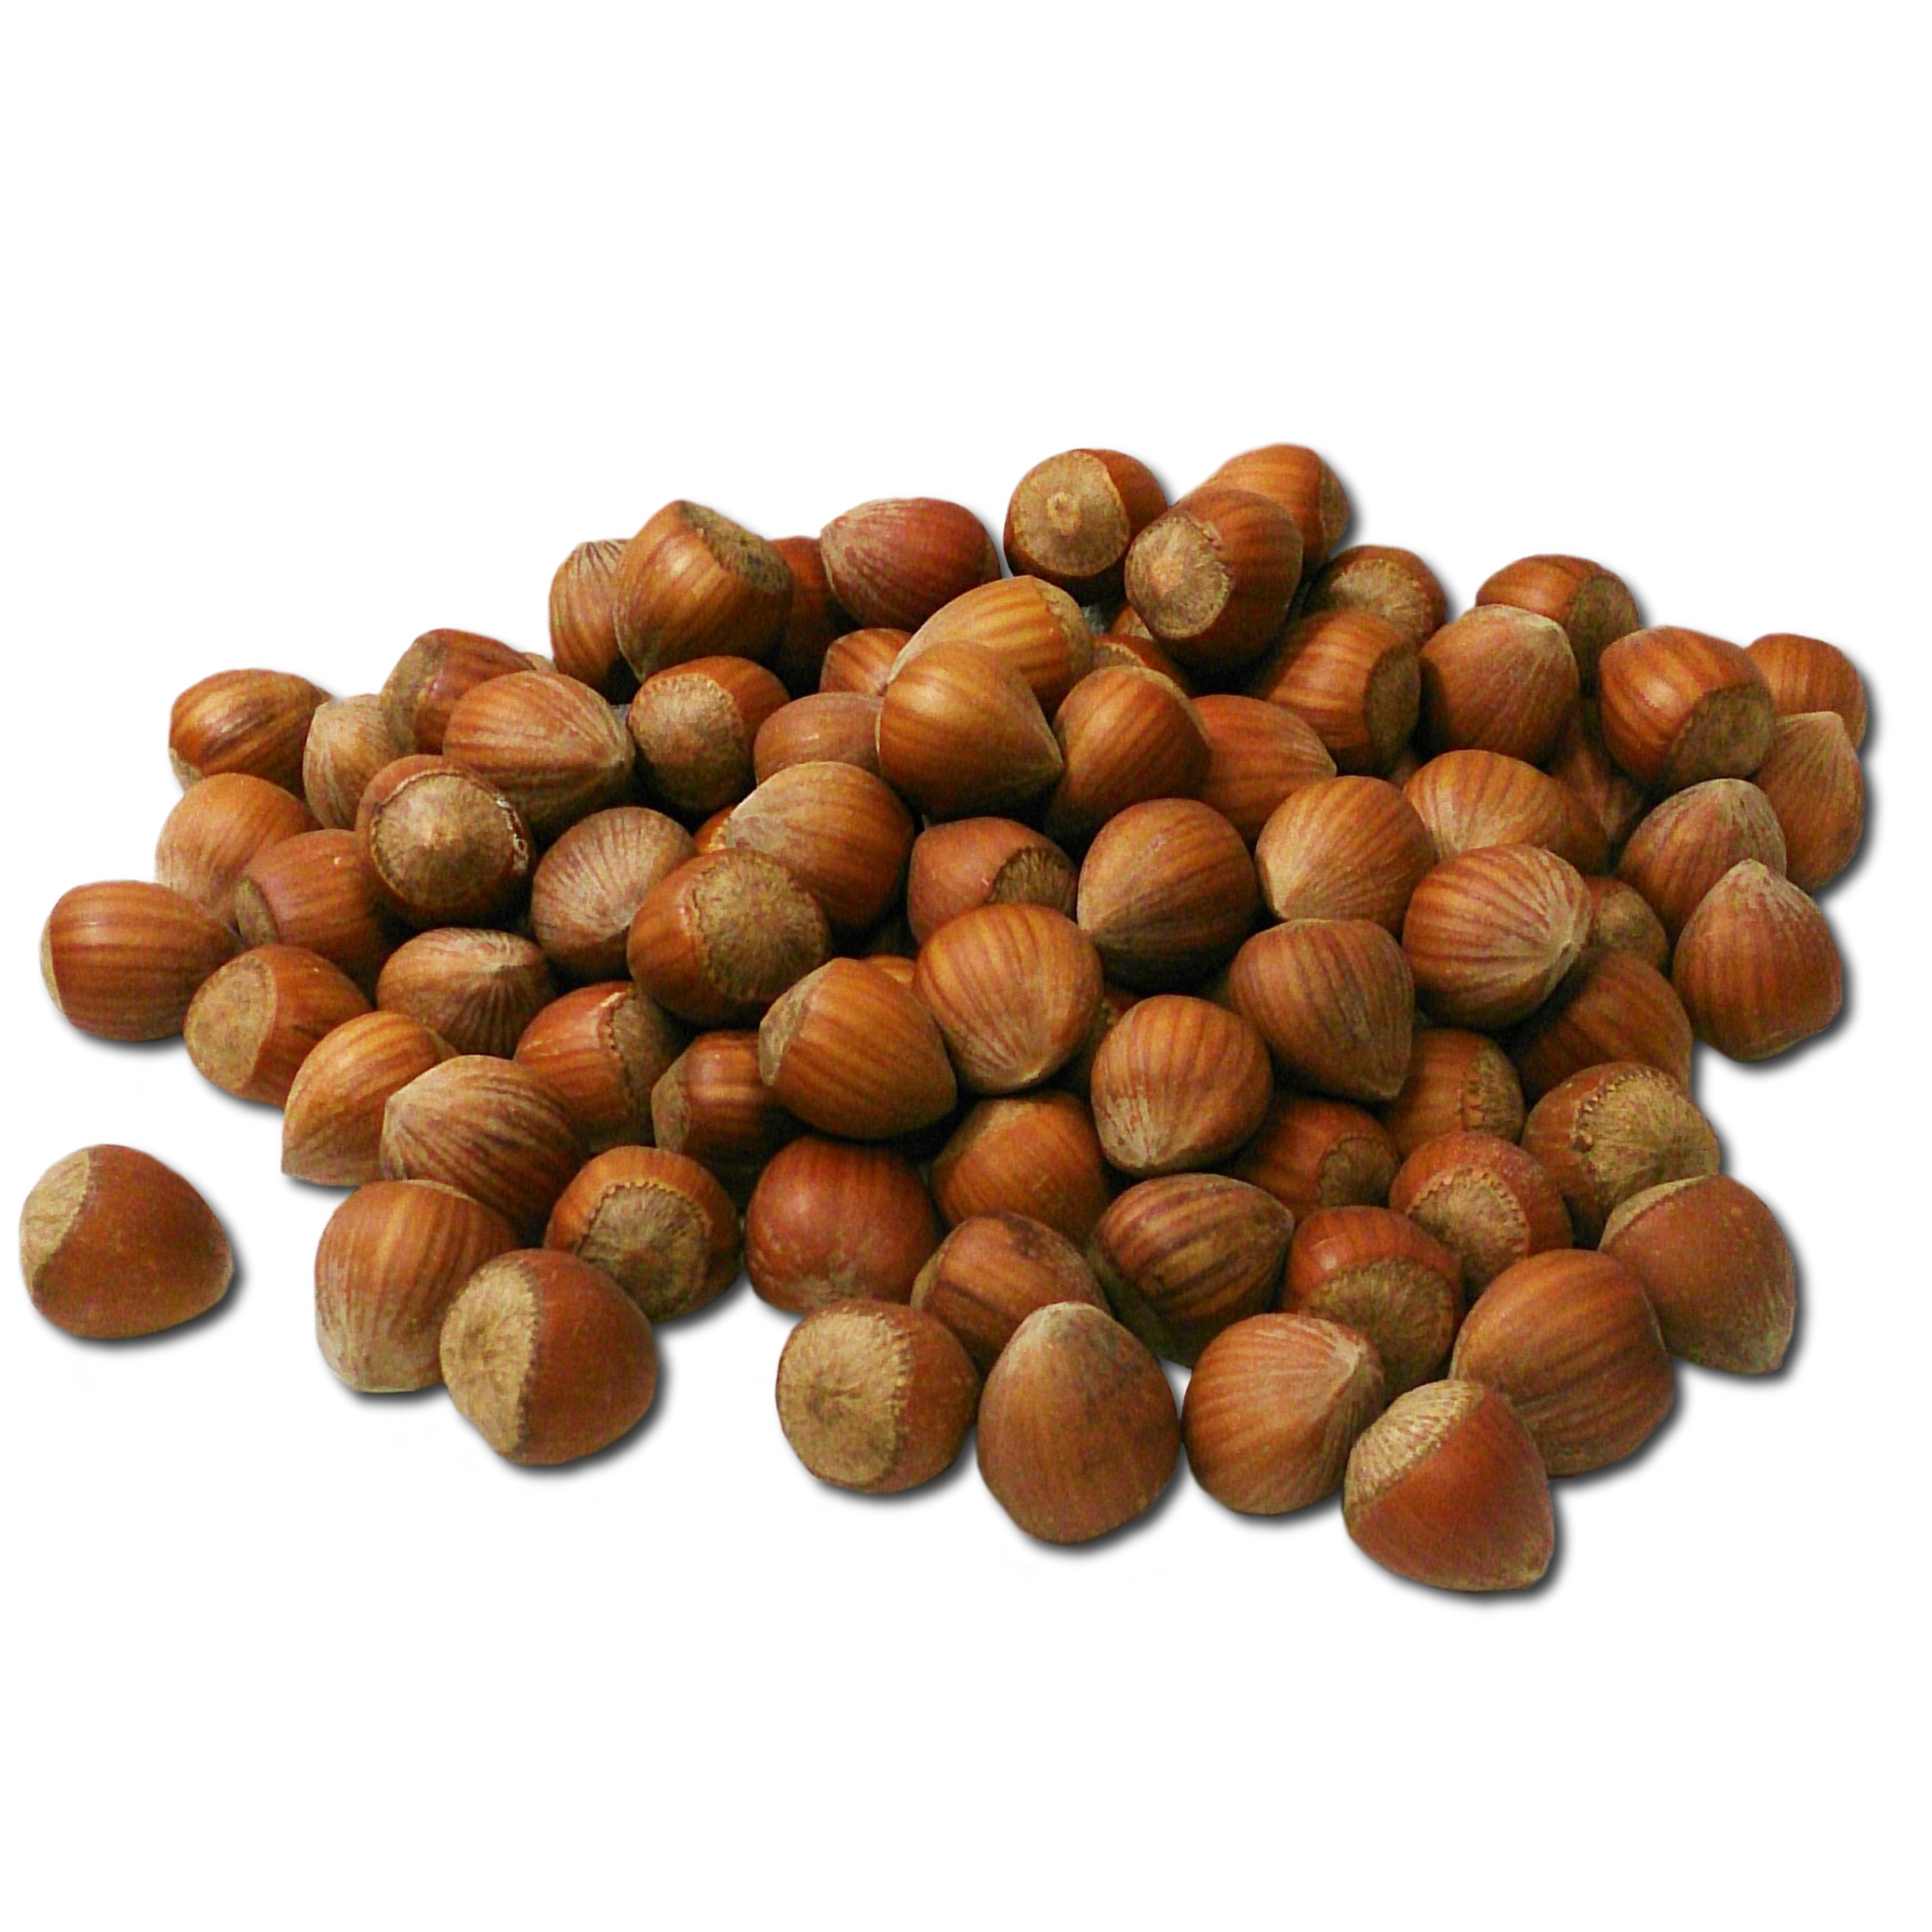
food, produce, brown, nut, nuts, hazelnut, hazelnuts, nutshells, nuts seeds